Penn State child sex abuse scandal

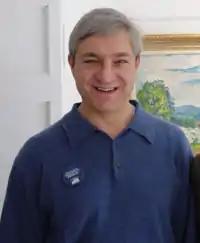
Penn State President Graham Spanier released a statement of support for Curley and Schultz before being forced to resign.

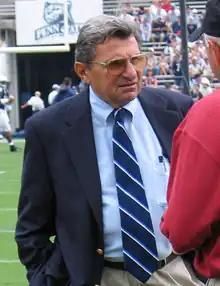
Joe Paterno was heavily criticized for his reaction to the allegations and was subsequently forced to resign in the middle of the 2011 season.

On November 8, 2011, Spanier canceled Paterno's weekly Tuesday press conference, citing legal concerns. It was to have been the coach's first public appearance since Sandusky's arrest. Paterno later reported that Spanier canceled the press conference without providing him with an explanation. That same day, "The New York Times" reported that Penn State was planning Paterno's exit at the close of the 2011 college football season. Based on interviews with two individuals briefed on conversations among top university officials, the "Times" reported: "The Board of Trustees has yet to determine the precise timing of Mr. Paterno's exit, but it is clear that (he) will not coach another season." The following day, Associated Press reported that Paterno had decided to retire at the end of the 2011 season, saying that he didn't want to be a distraction. In a statement announcing his retirement, Paterno said, "It is one of the great sorrows of my life. With the benefit of hindsight, I wish I had done more."